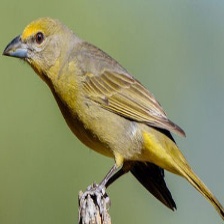
Species: HEPATIC TANAGER
Scientific name: PIRANGA FLAVA